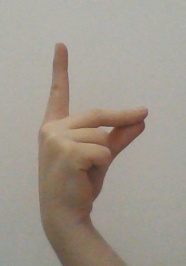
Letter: ta